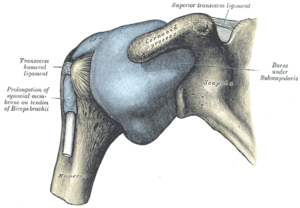
La capsulite rétractile, ou « épaule gelée », est une affection douloureuse de l'épaule responsable d'une impotence fonctionnelle majeure du membre atteint. Cette affection est actuellement classée parmi les raideurs de l'épaule et rentre dans le cadre nosologique du syndrome douloureux régional complexe de type I.